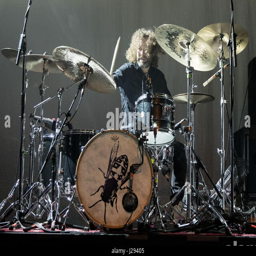
feeder performing live in concert